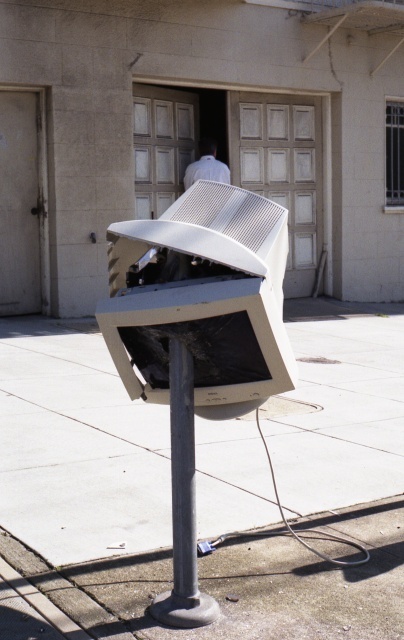
Label: not_food